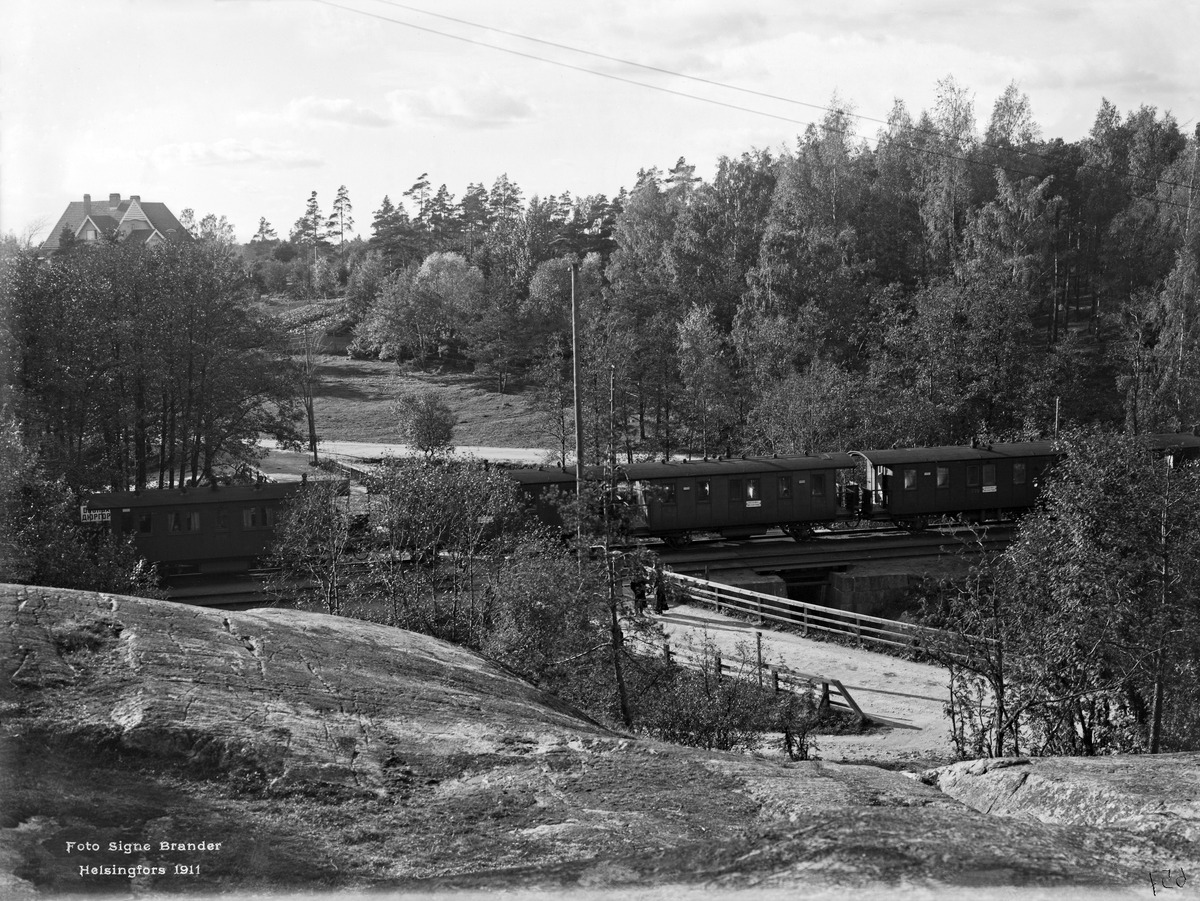
Eläintarha
sisällön kuvaus: Eläintarha.  Liikenteen tasoristeys ja jalankulkijoiden alikulkukäytävä ravintola Alppilaan johtavan tien varrella. mustavalkoinen
Kuvaaja: Brander, Signe, valokuvaaja
Ajankohta: kuvausaika 1911
Paikka: Suomi, Uusimaa, Helsinki, Töölö Helsinki, Taka-Töölö Helsinki
Aiheet: rautatiet, puistot, rakentamattomat alueet